History of gardening

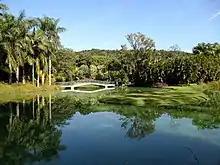
Inhotim, Brumadinho, Brasil

The picturesque garden style emerged in England in the 18th century, one of the growing currents of the larger Romantic movement. Garden designers like William Kent and Capability Brown emulated the allegorical landscape paintings of European artists, especially Claude Lorraine, Poussin and Salvator Rosa. The manicured hills, lakes and trees dotted with allegorical temples were sculpted into the land.